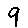
Label: 9